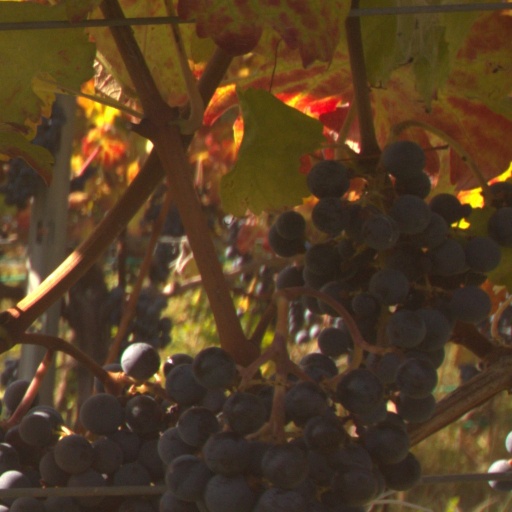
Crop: grape